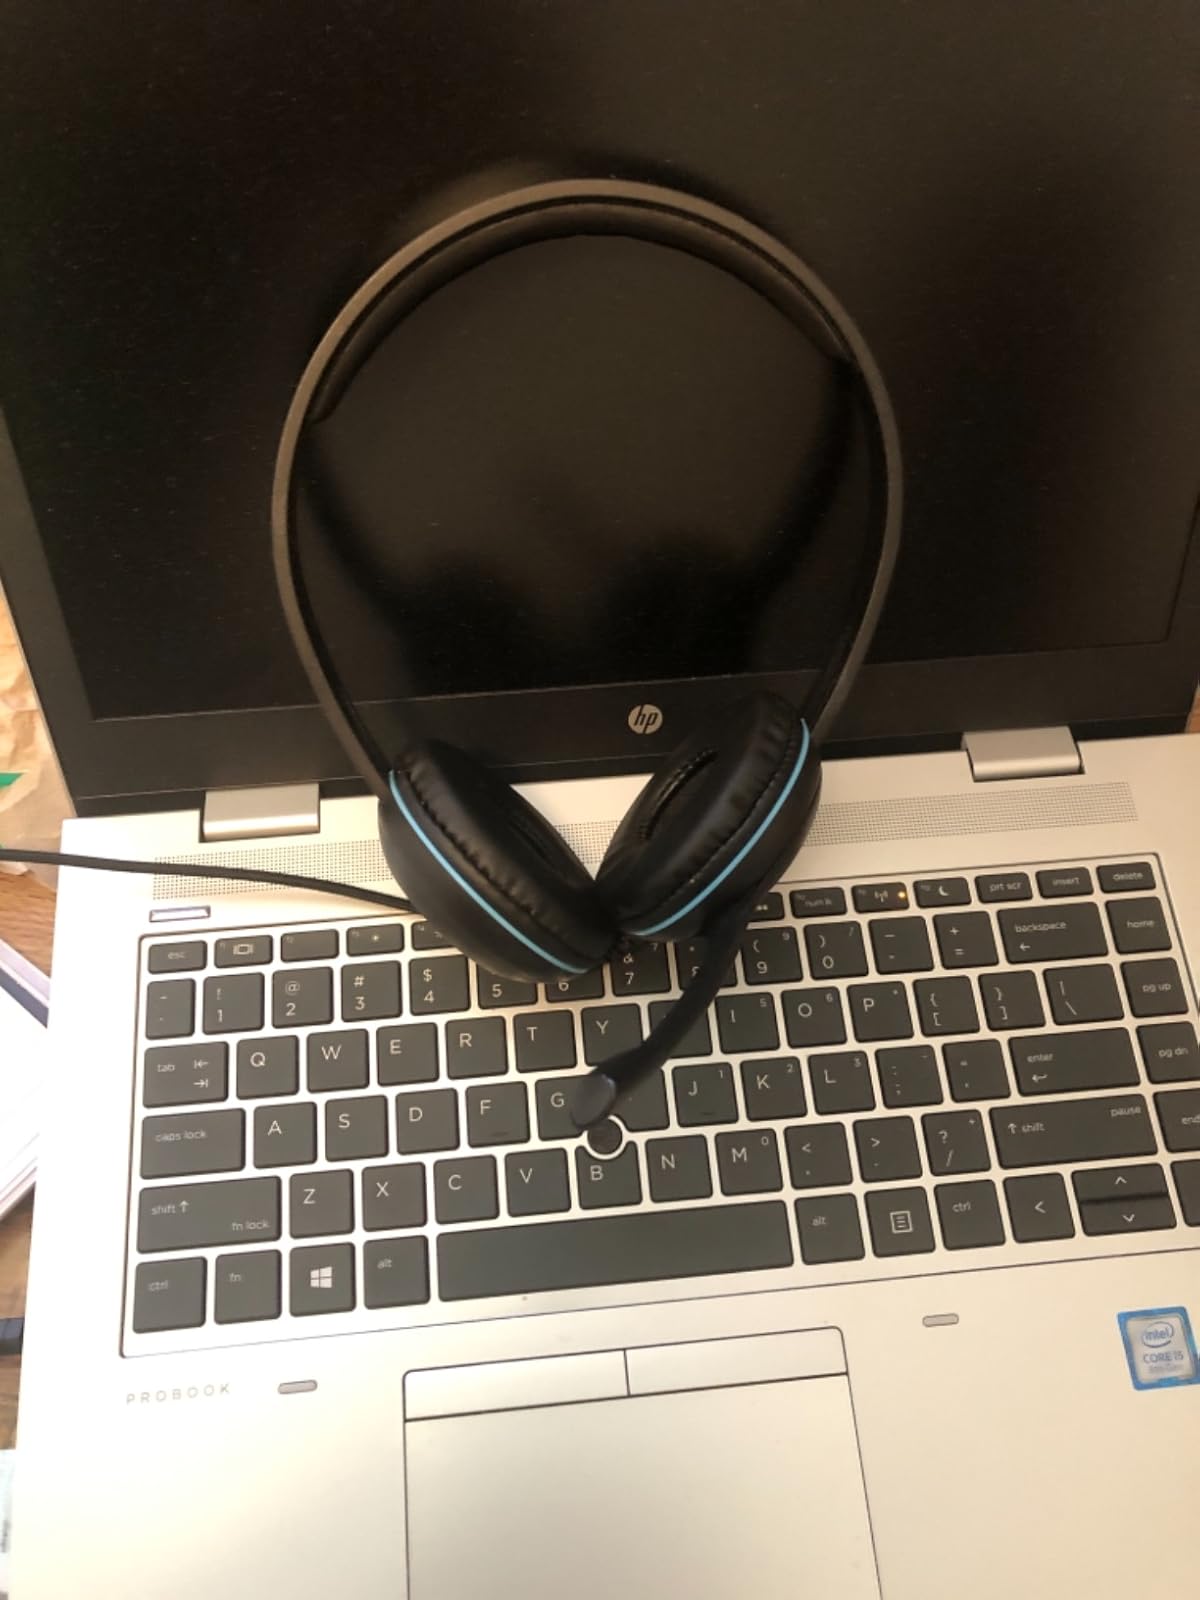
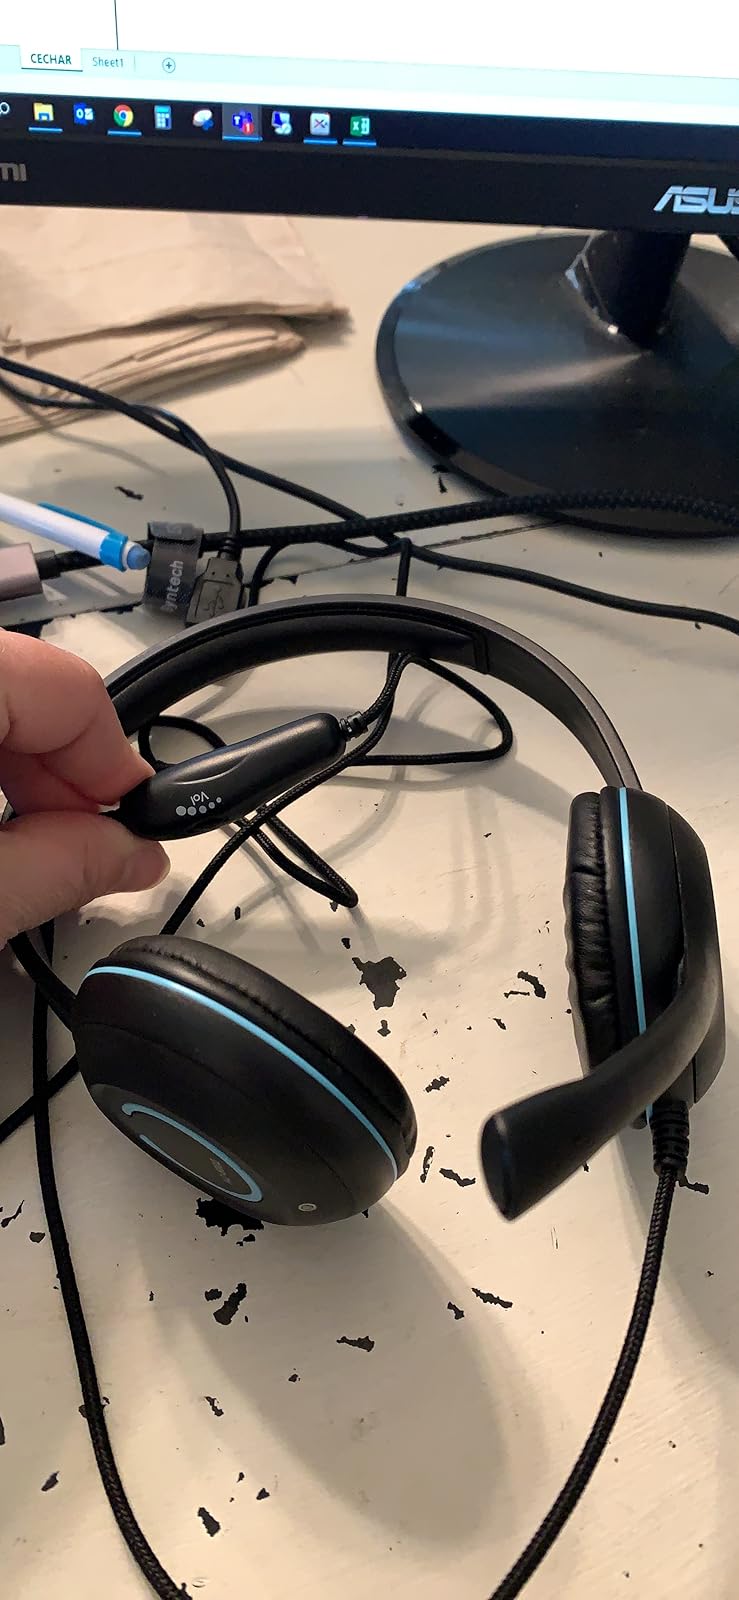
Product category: headphones
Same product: yes